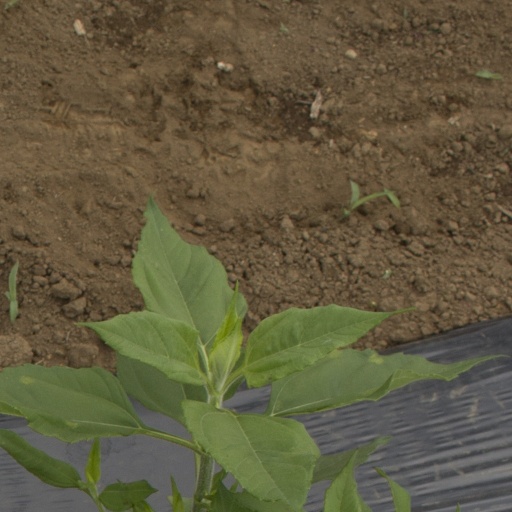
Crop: Jerusalem artichoke